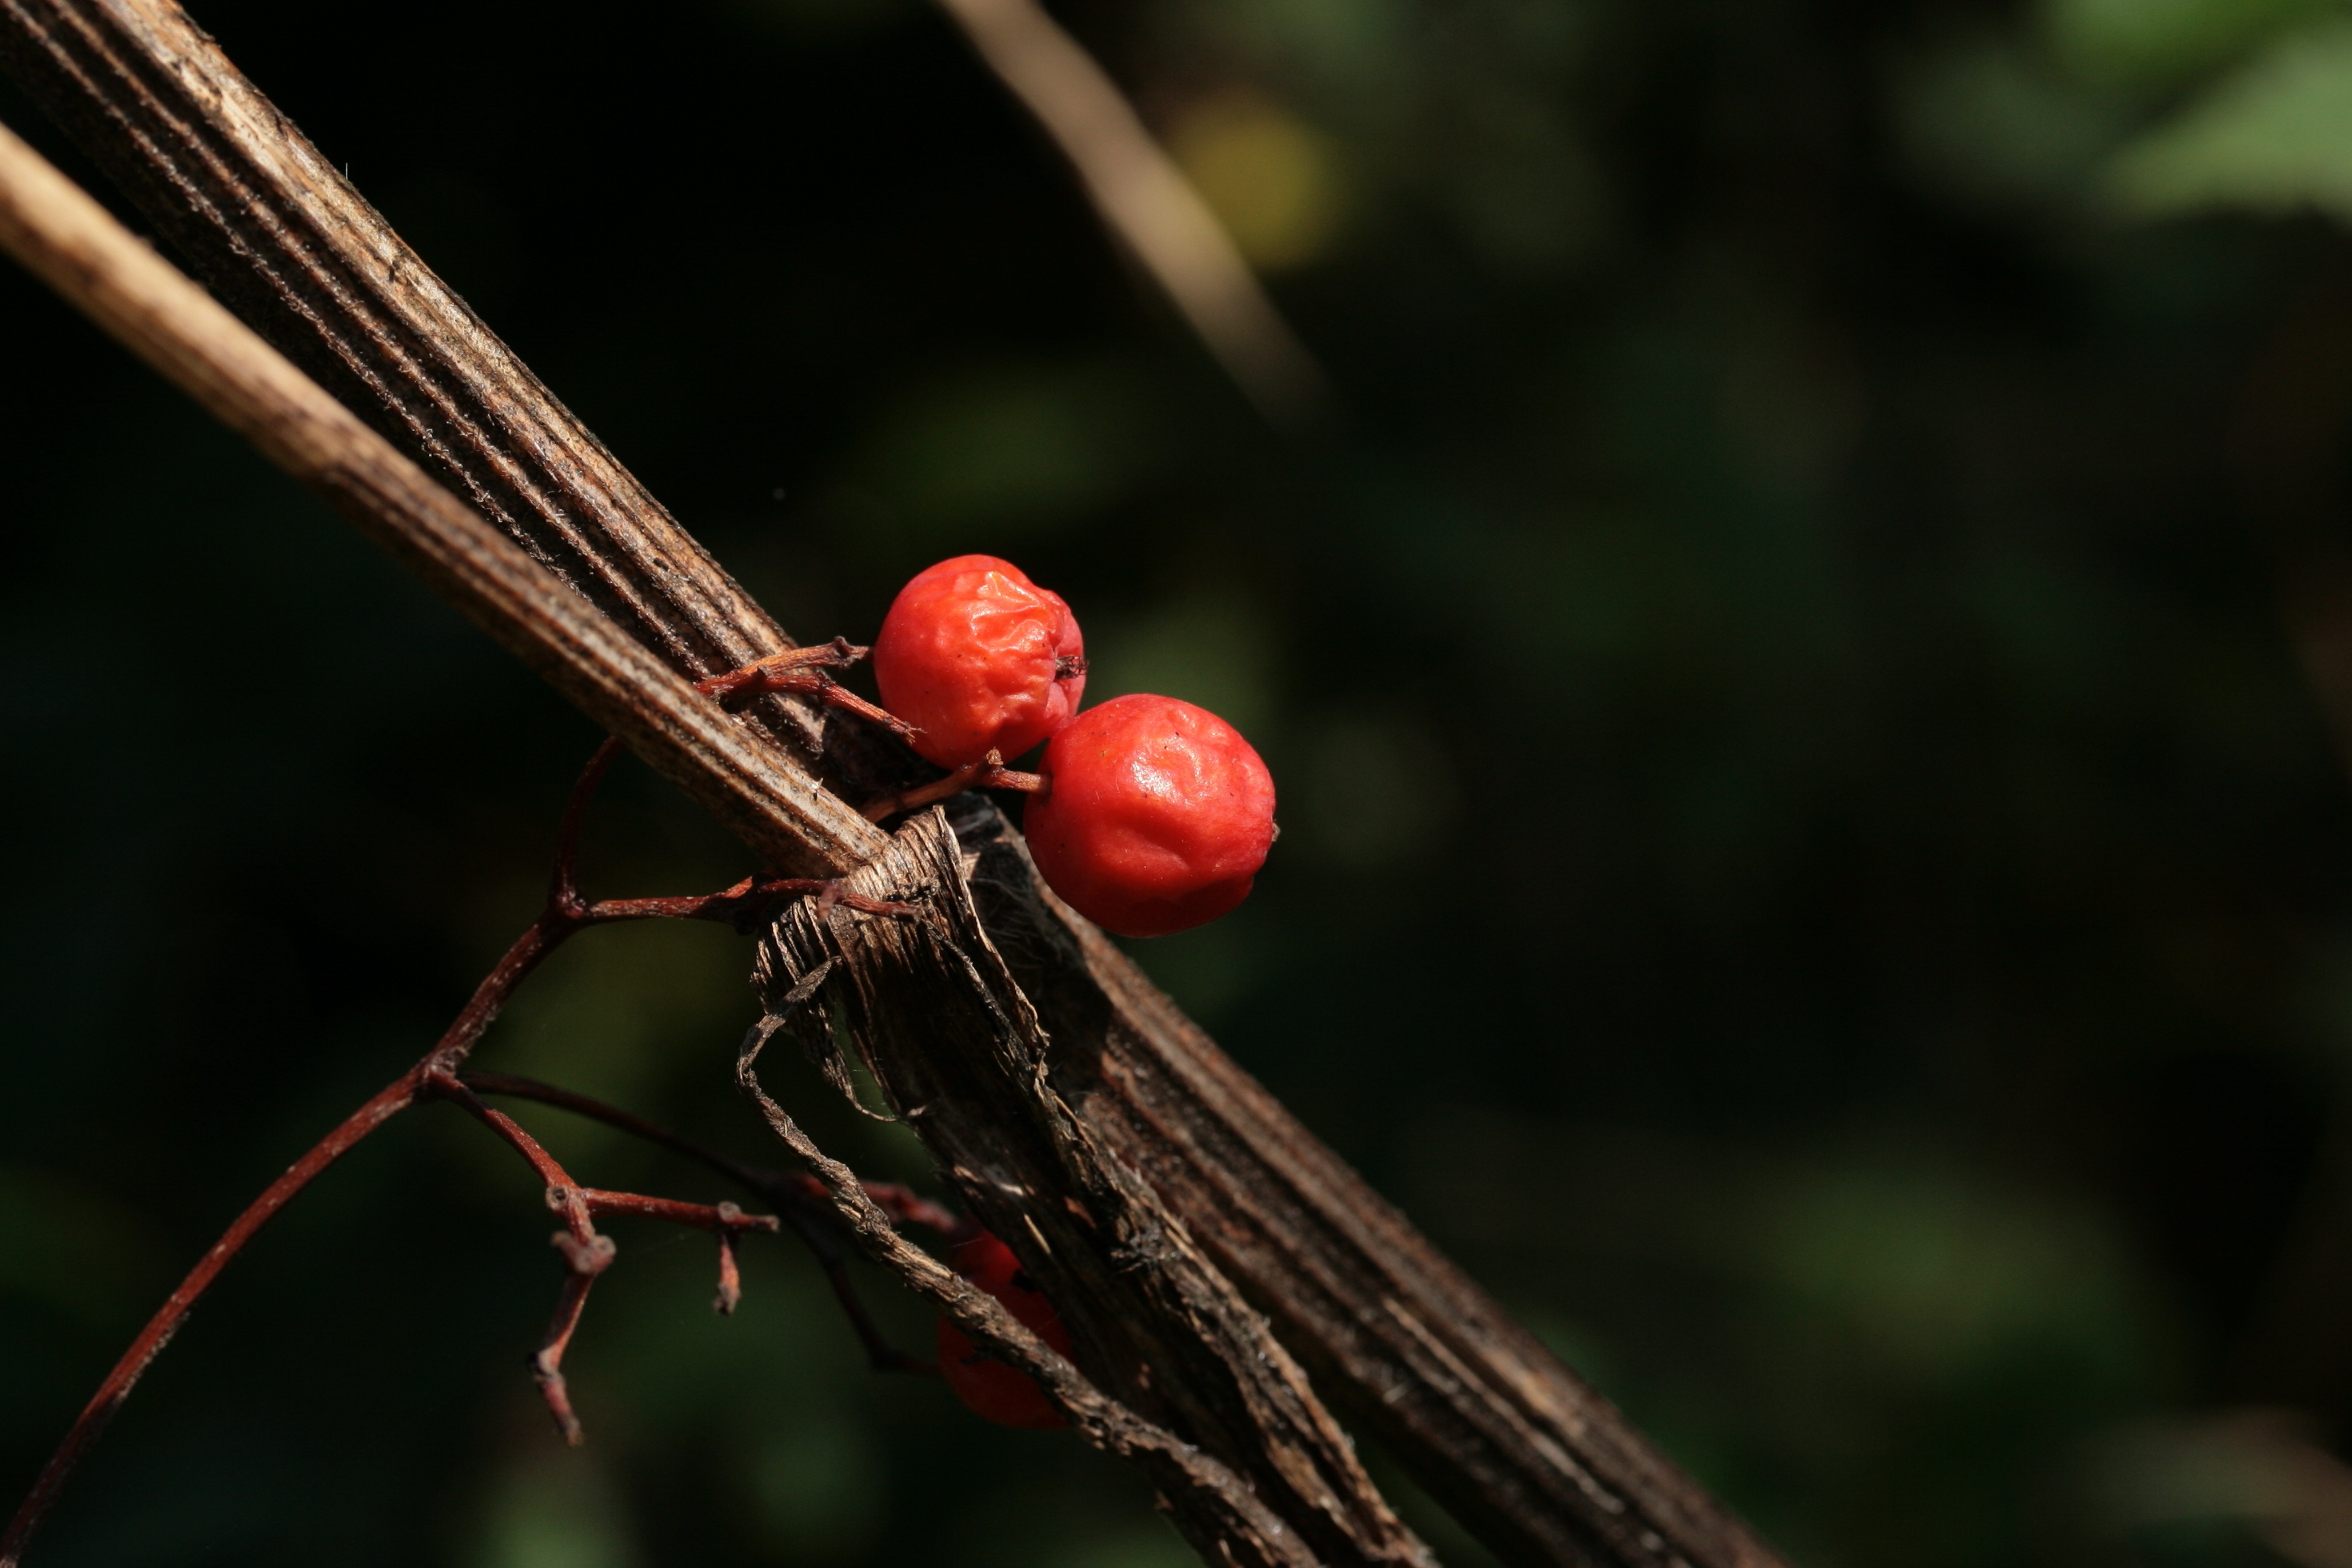
nature, branch, plant, photography, leaf, flower, wildlife, green, red, insect, autumn, close, flora, fauna, invertebrate, twig, close up, berries, dragonfly, macro photography, berry red, plant stem, dragonflies and damseflies, autumn still life